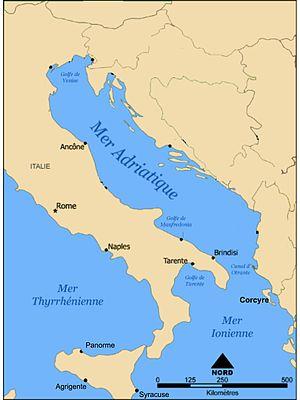
Agathocle ou Agathoclès, né en 361 av. J.-C. à Thermæ et décédé en 289 av. J.-C. à Syracuse, est tyran puis roi de Syracuse de 304 av. J.-C. à sa mort.